Discovery and development of TRPV1 antagonists

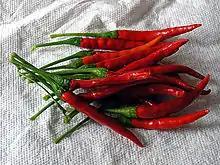
Figure 1. Chili pepper

Capsaicin, the active ingredient in chili pepper, was first isolated over a century ago. In 1919 the exact chemical structure of capsaicin was determined and the complete synthesis of the compound was achieved a decade later. Capsaicin has been used as an analgesic for decades, but the therapeutic potential of capsaicin was first recognized as early as 1850. The discovery that the pungency of capsaicin is mediated through TRPV1 set the stage for further research of the function of the TRPV1 receptor, and preclinical studies showed evidence of its importance in numerous human diseases. These are the first agents acting by this mechanism that made their way into clinic for evaluation of their use as possible analgesics and therefore important targets for drug development. Many discoveries are yet to be made, both in terms of the range of potential therapeutic applications in addition to analgesia for TRPV1 antagonists and it was only in the last decade where there has been a full understanding of the molecular mechanism. In the years to come it will be clearer if TRPV1 antagonists can fulfill their potential.